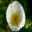
Label: poppy